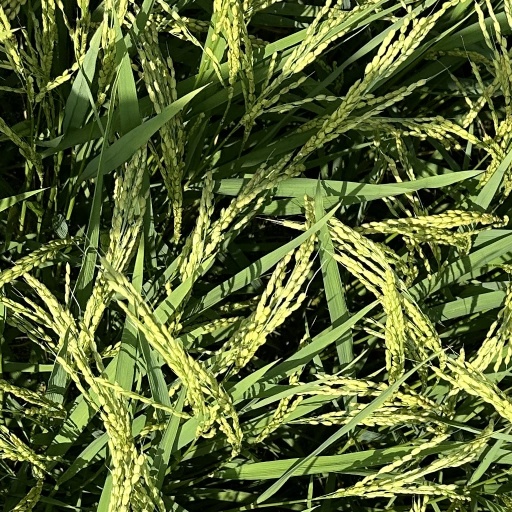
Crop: rice